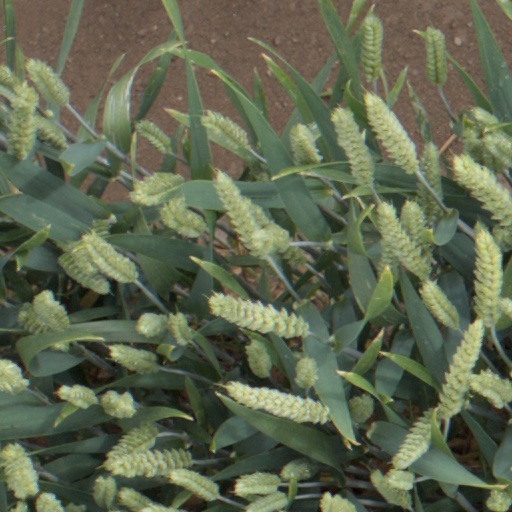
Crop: wheat